Zdzisław Kaczmarczyk

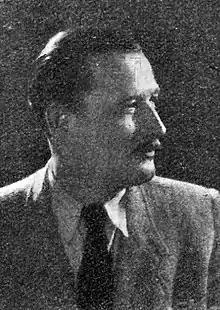
Zdzisław Kaczmarczyk

Zdzisław Kaczmarczyk (1911–1980) was a Polish historian and director of the Western Institute (Instytut Zachodni) in Poznań from 1964 to 1965.